Martin Henry Freeman

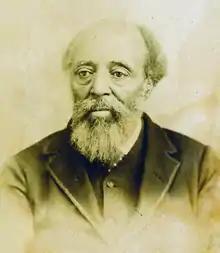
Martin Henry Freeman, c. 1880s

Martin Henry Freeman (1826–1889) was the first Black president of an American college. Named president of Avery College in Pennsylvania in 1856, he also later served as president of Liberia College.